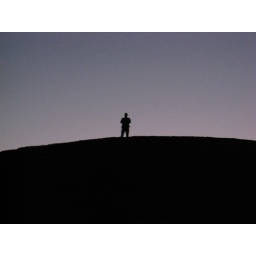
This guy was standing on top of the hill at Gasworks all by himself...in the cold...whistling a tune...